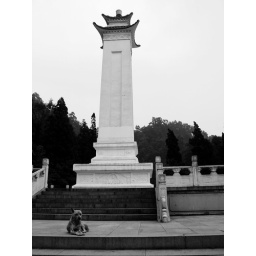
In a park, a dog rests under a monument in honor of the Communist Party of China